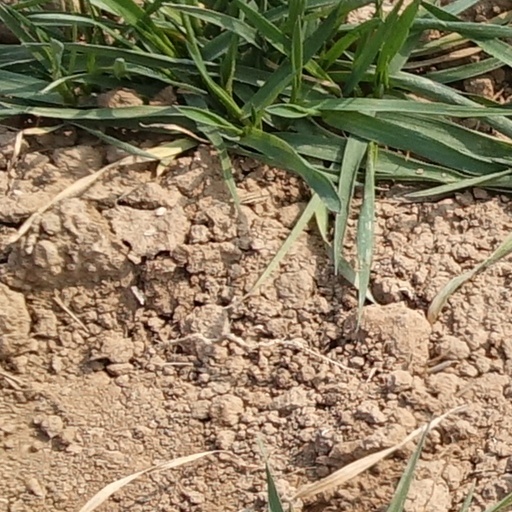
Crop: wheat